Elizabeth I

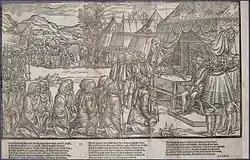
The Irish Gaelic chieftain O'Neale and the other kerns kneel to Henry Sidney in submission.

When no invasion came, the nation rejoiced. Elizabeth's procession to a thanksgiving service at St Paul's Cathedral rivalled that of her coronation as a spectacle. The defeat of the armada was a potent propaganda victory, both for Elizabeth and for Protestant England. The English took their delivery as a symbol of God's favour and of the nation's inviolability under a virgin queen. However, the victory was not a turning point in the war, which continued for another sixteen years.